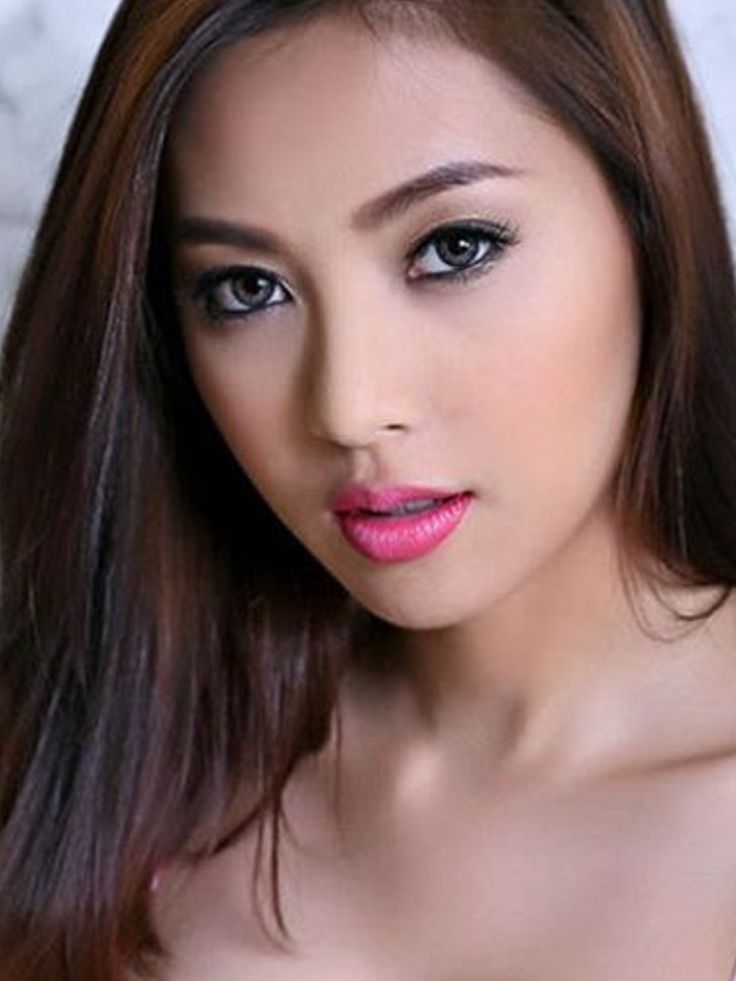
Label: Colored